List of birds of Malawi

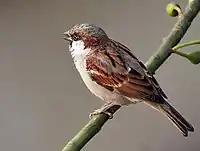
House sparrow, introduced to South Africa, this species has since spread, reaching Malawi in 1967.

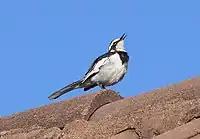
African pied wagtail, common near water and in urban areas

The estrildid finches are small passerine birds of the Old World tropics and Australasia. They are gregarious and often colonial seed eaters with short thick but pointed bills. They are all similar in structure and habits, but have wide variation in plumage colours and patterns.